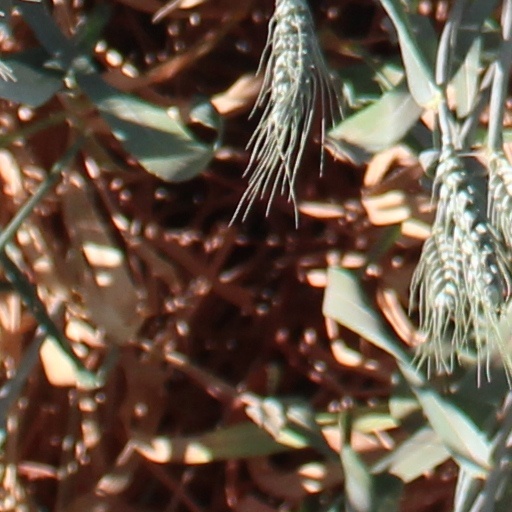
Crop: wheat